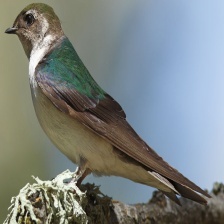
Species: VIOLET GREEN SWALLOW
Scientific name: TACHYCINETA THALASSINA